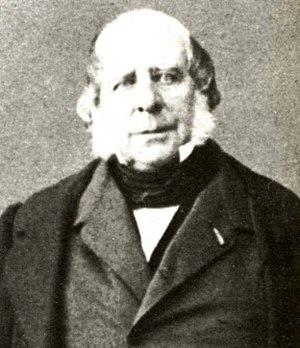
Ulric Guttinguer (1787–1866), poète et romancier français.
Ulric Guttinguer, né le 31 janvier 1787 à Rouen et mort le 21 septembre 1866 à Paris, est un poète et romancier français.